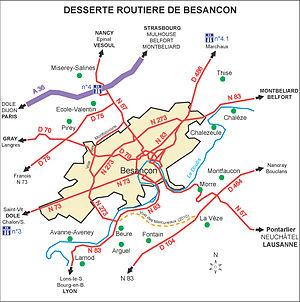
Comme dans la majorité des villes européennes, les transports à Besançon sont dominés par l'automobile. La ville est bien desservie par le train, avec notamment des rames TGV qui la relient à Paris.